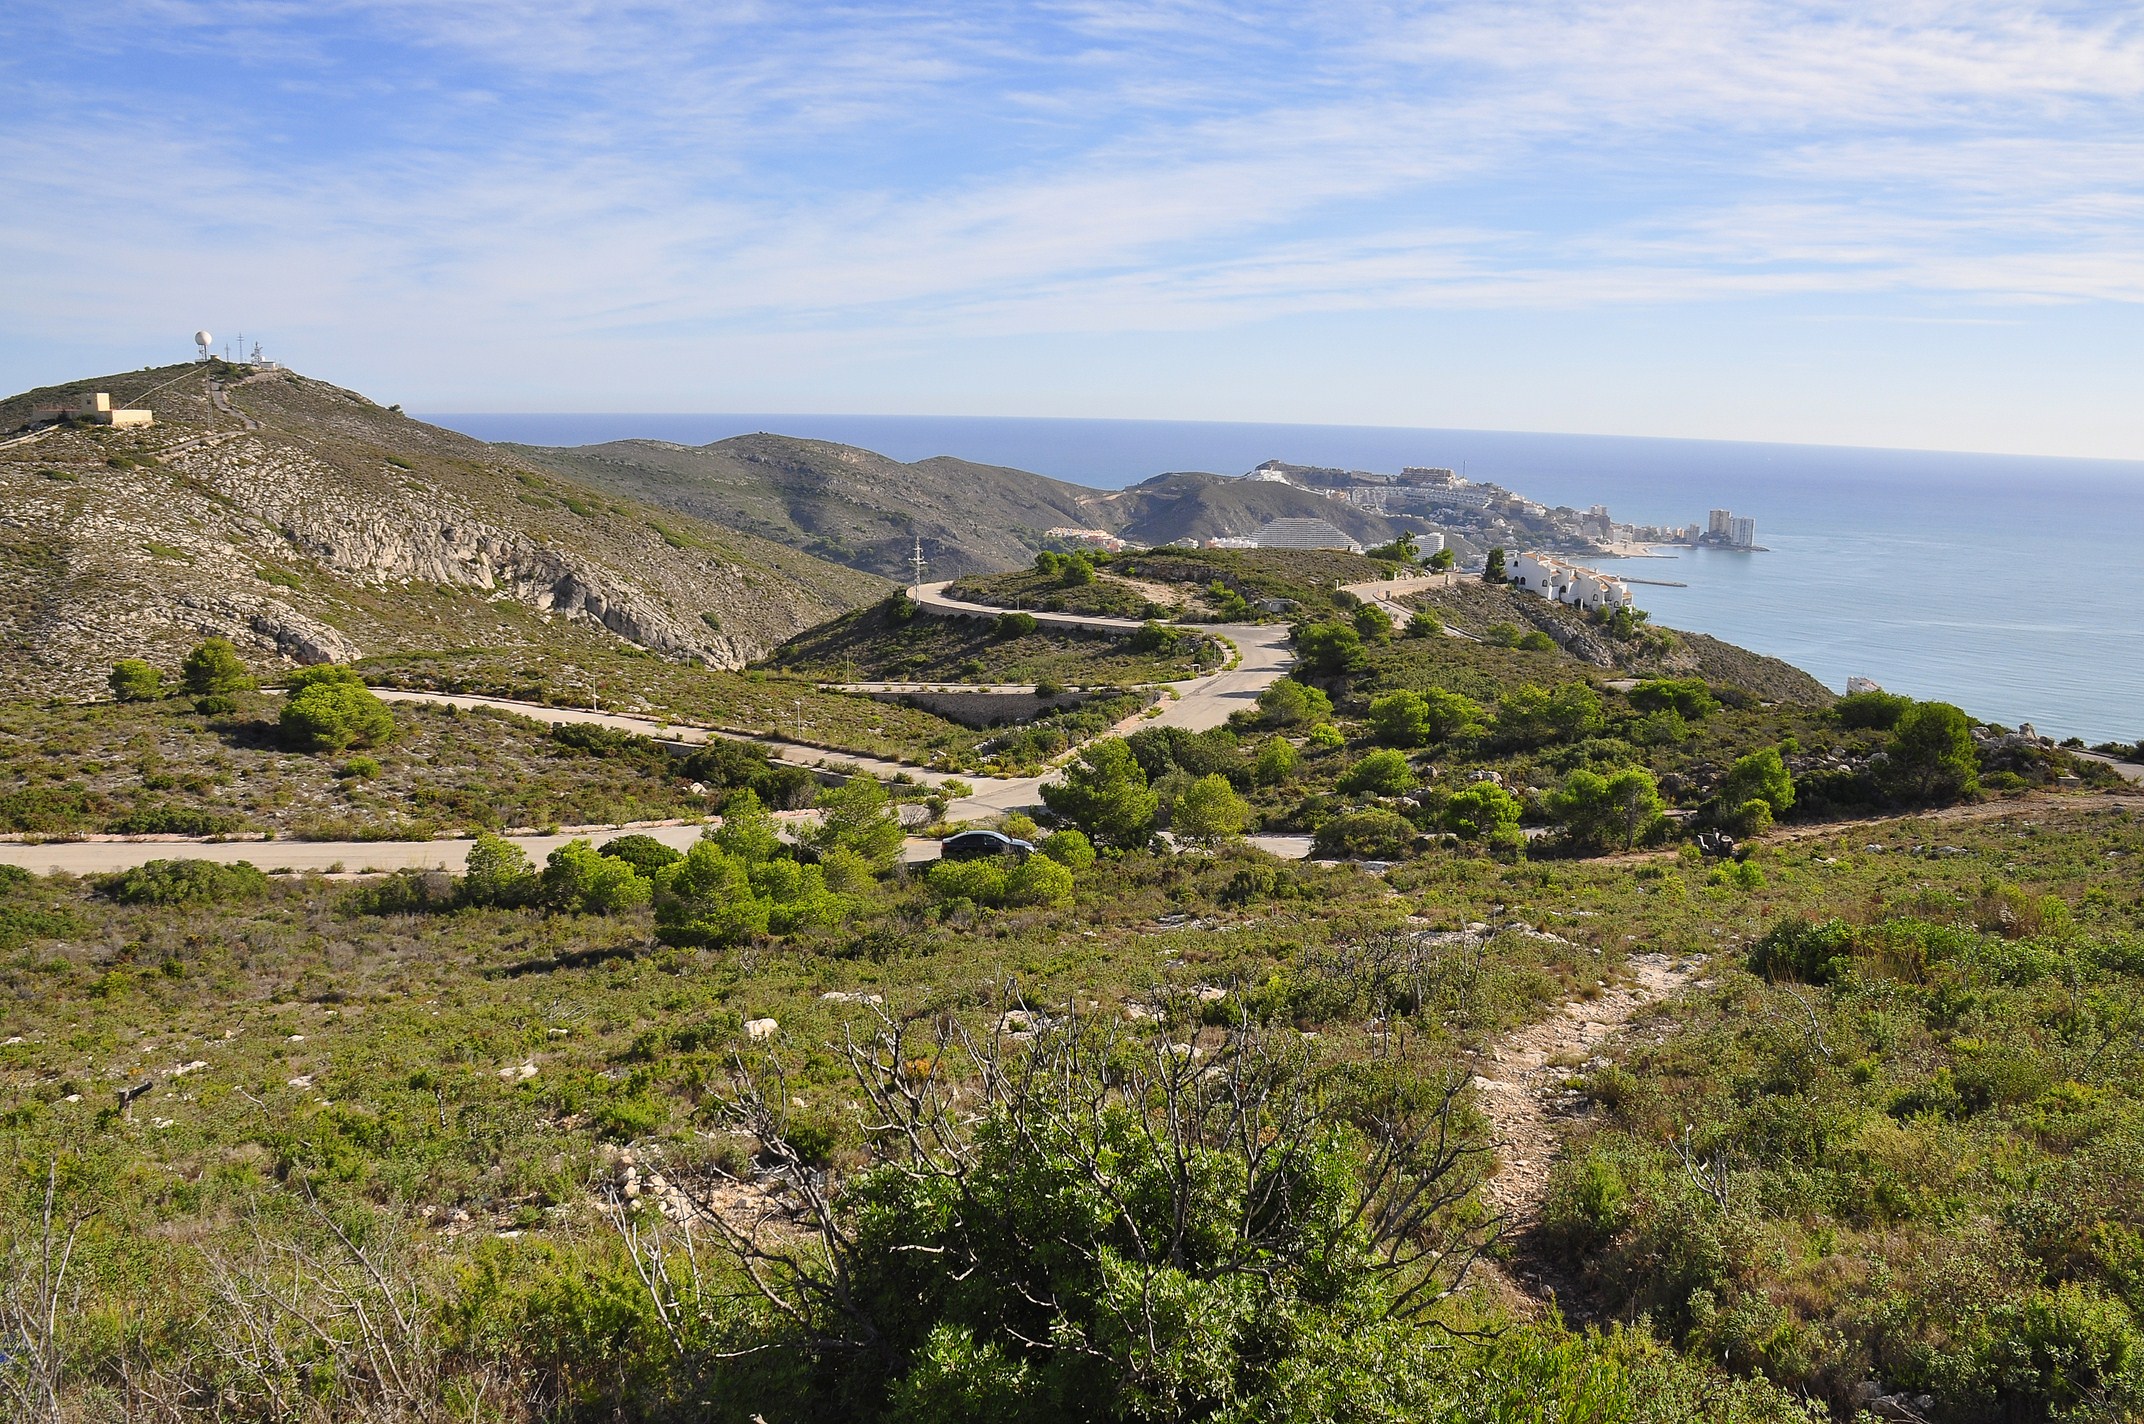
landscape, sea, coast, walking, mountain, hill, adventure, village, cliff, terrain, ridge, spain, plateau, mar, playa, paisaje, campo, colina, ladera, costa, valencia, cullera, ecosystem, espana, cape, monta as, landform, geographical feature